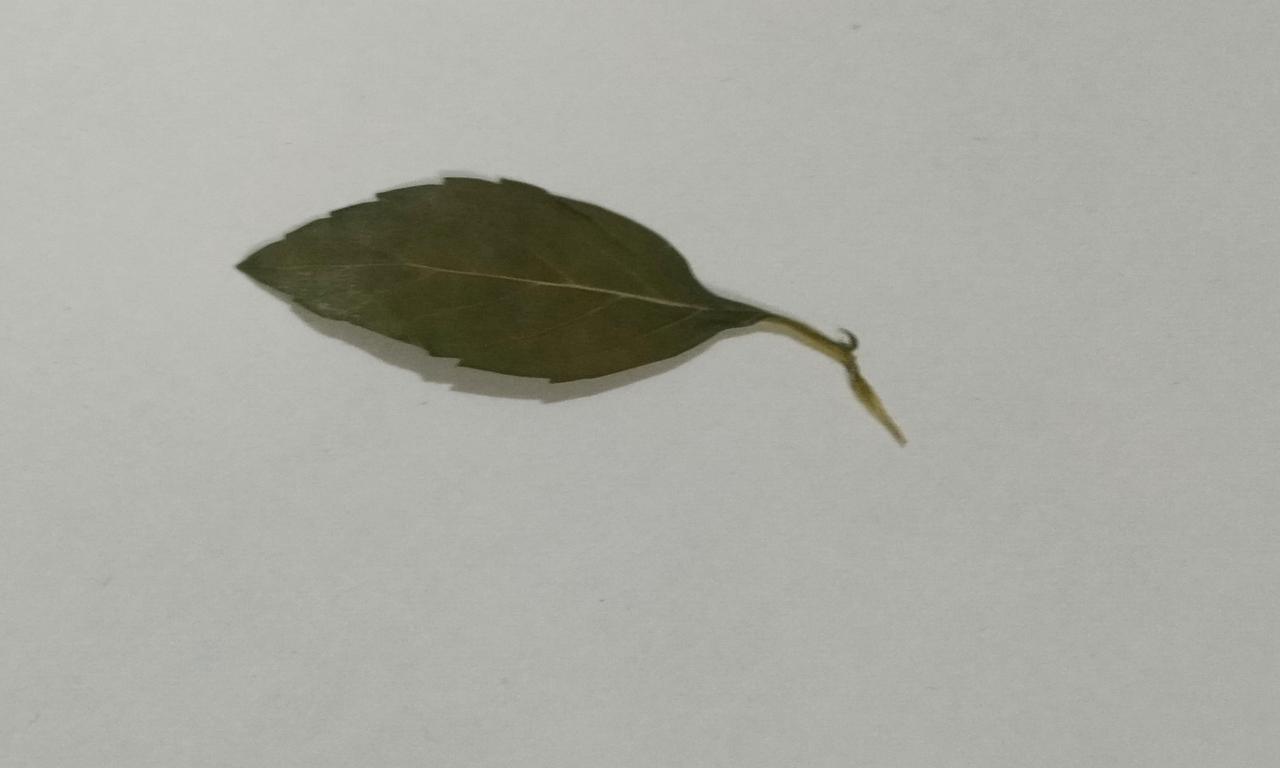
Label: Dried